George A. Romero

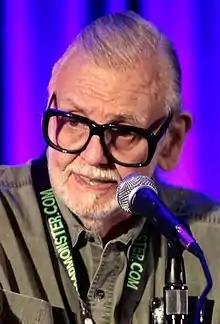
Romero in 2016

In 2010, Romero stated that he had plans for two more "Dead" films which would be connected to "Diary of the Dead" and they would be made depending on how successful "Survival of the Dead" was. Romero, however, said that his next project would not involve zombies and he was going for the scare factor, but offered no further details.